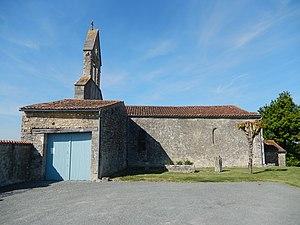
L'église Saint Martial de Saint-Martial (Charente-Maritime, France) vue par sa façade sud.